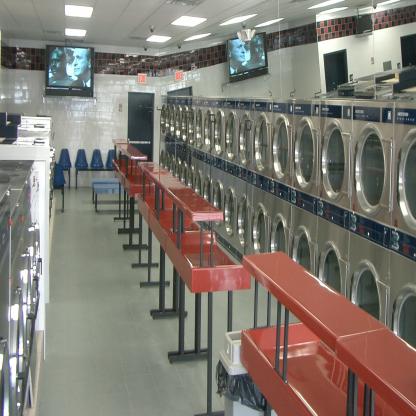
Scene: Indoor